Italian invasion of France

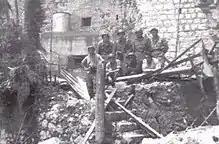
The defenders of Pont Saint-Louis

On 20 June, the guns of the Italian fort atop Mont Chaberton—nicknamed "battleship in the clouds" ("cuirassé des nuages") by the French—switched targets to the French fort "Ouvrage" Janus. This French position was unable to train its battery of six guns on the Italian position and return fire. Due to the supporting fire of the fort, the Italian troops were able to advance and capture the village of Montgenèvre. However, no further gains were made in the Briançon sector as the French were able to hold the line. On 21 June, the French had been able to manoeuvre a battery of 280-mm mortars of the 154th Artillery Regiment into a position at the foot of the Fort de l'Infernet to fire on Fort Chaberton. Over a three-day period, with firing delayed and interrupted by adverse weather, the French were able to silence six of the eight armoured turrets of the Italian fort in only 57 shots. Obscured by fog, the remaining two turrets continued to fire until the armistice.